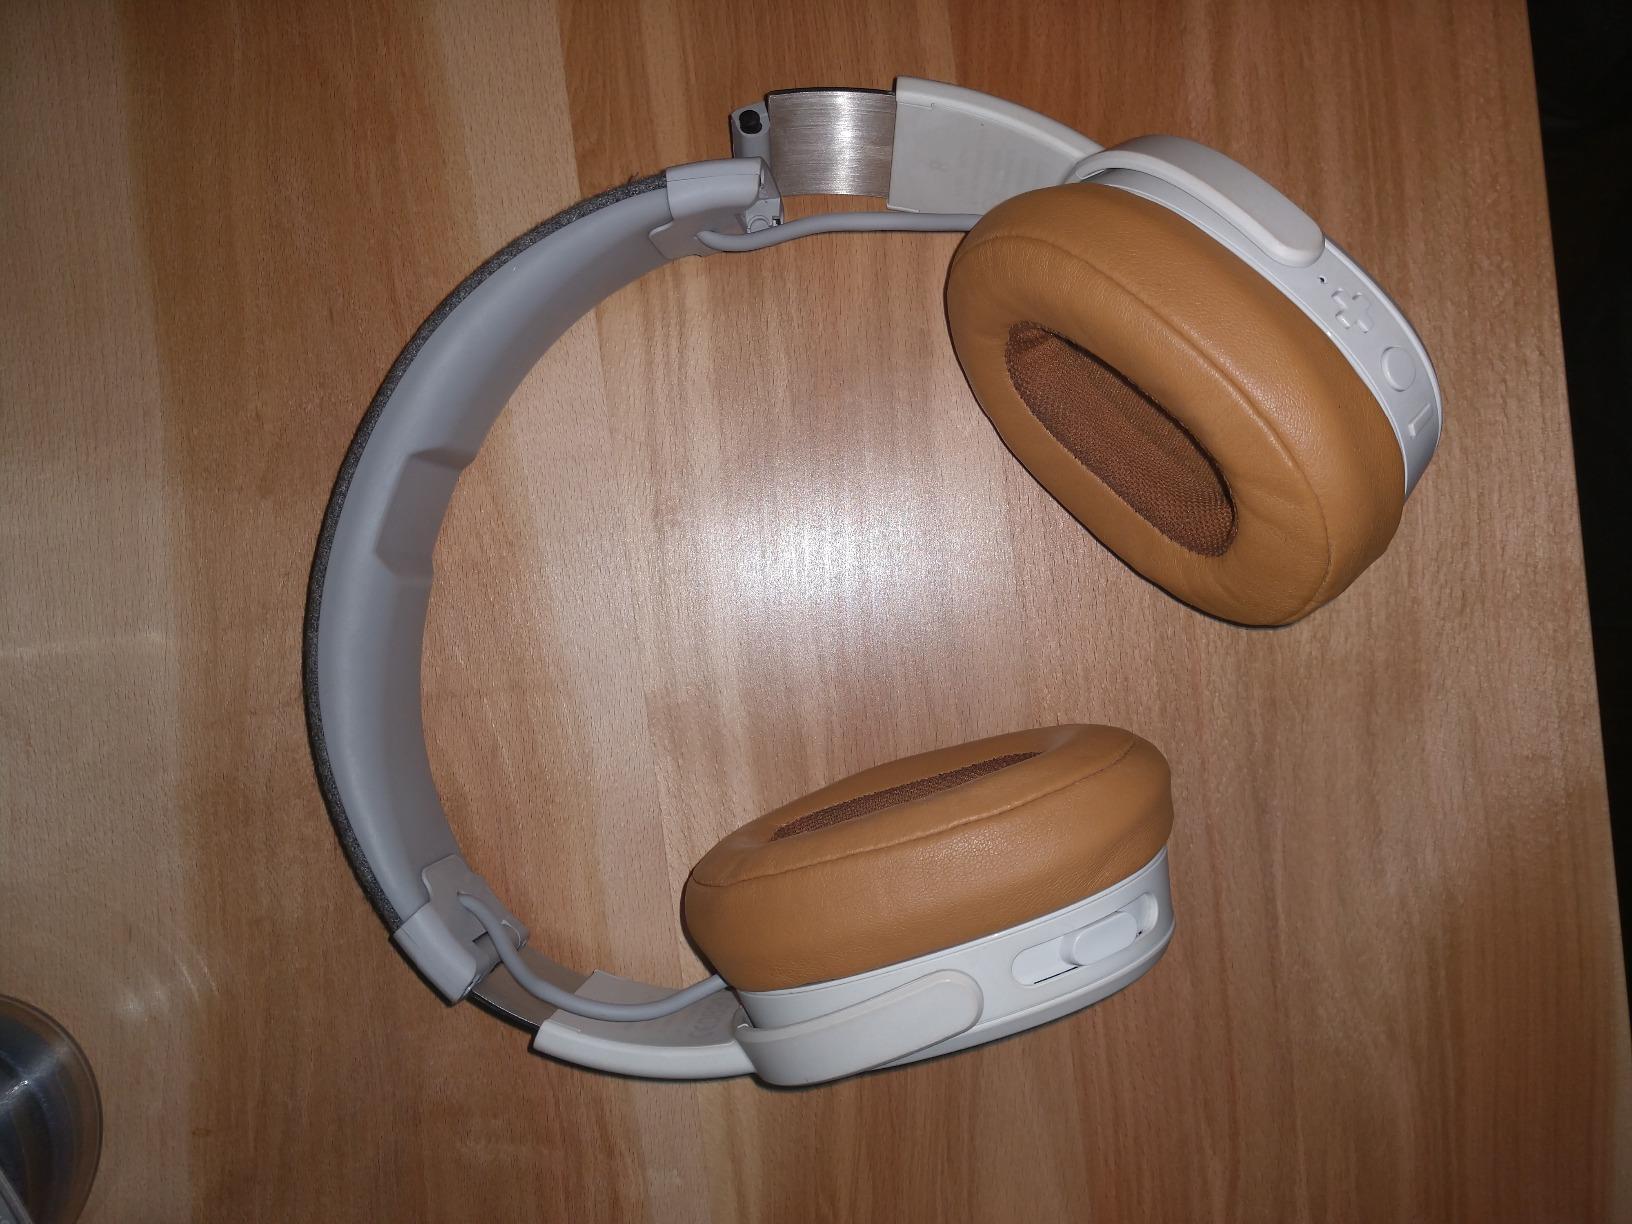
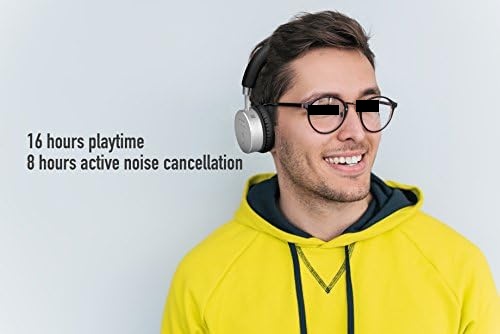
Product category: headphones
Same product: no